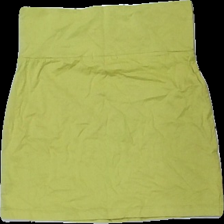
View: back
Type: Skirt
Category: Ladies
Brand: Indiska
Colors: Green
Material: 100% Cotton
Cut: Tight
Size: M
Price range: 50-100
Recommended usage: Reuse
Description: green skirt